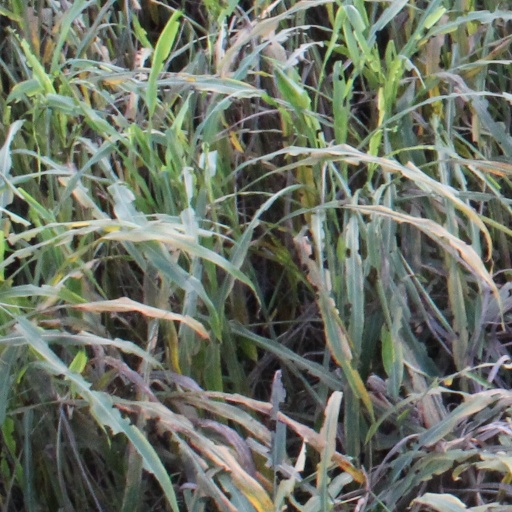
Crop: sorghum